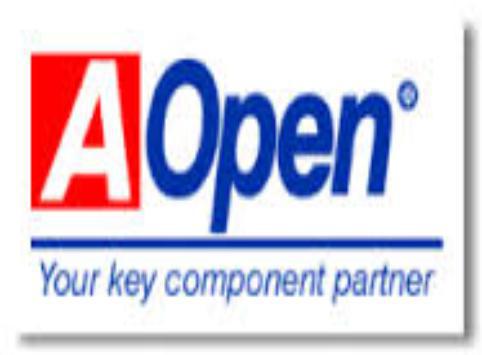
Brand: Aopen
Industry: Electronic